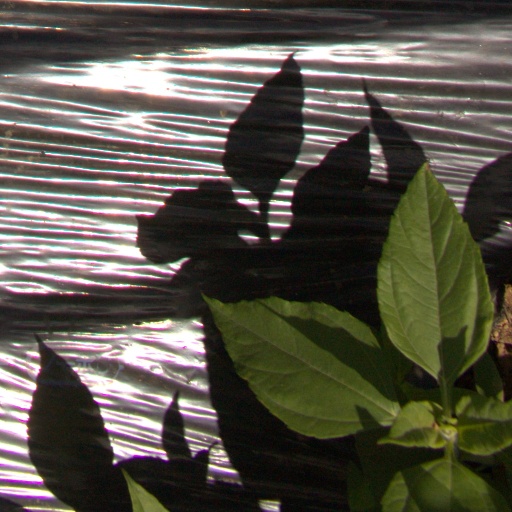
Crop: Jerusalem artichoke